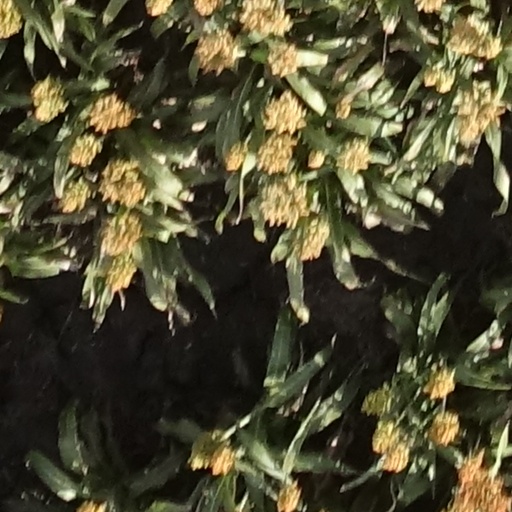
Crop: sorghum